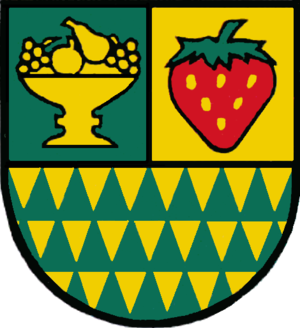
Wiesen est une commune autrichienne du district de Mattersburg dans le Burgenland.